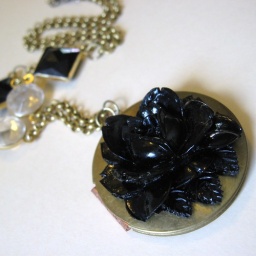
A vintage carved black rose sits upon a large vintage locket.